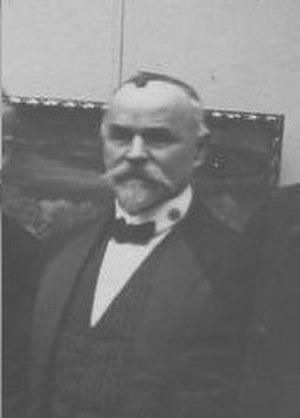
Kazimierz Stabrowski est un peintre polonais.